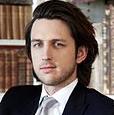
Age: 30